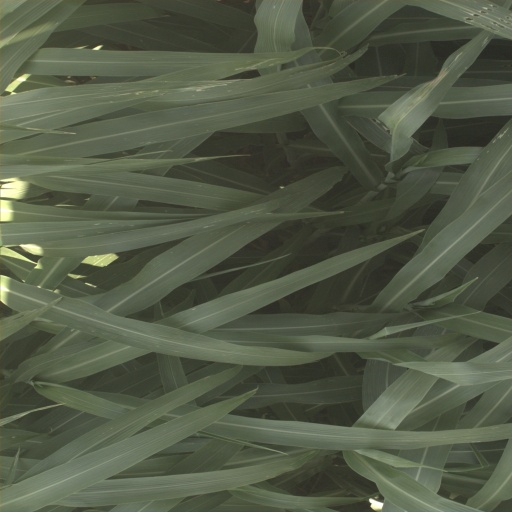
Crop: sorghum